Goluboy Dunay

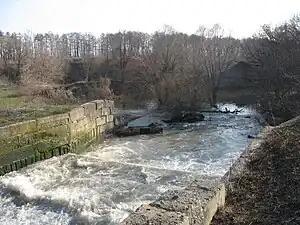

Goluboy Dunay River ( - Sky blue Danube) is a river in Voronezh Oblast of Russia. It is a left tributary of the Don River. The Goluboy Dunay is long. It flows over the north-western part of Voronezh. Most of the river's waters are from melting snow.